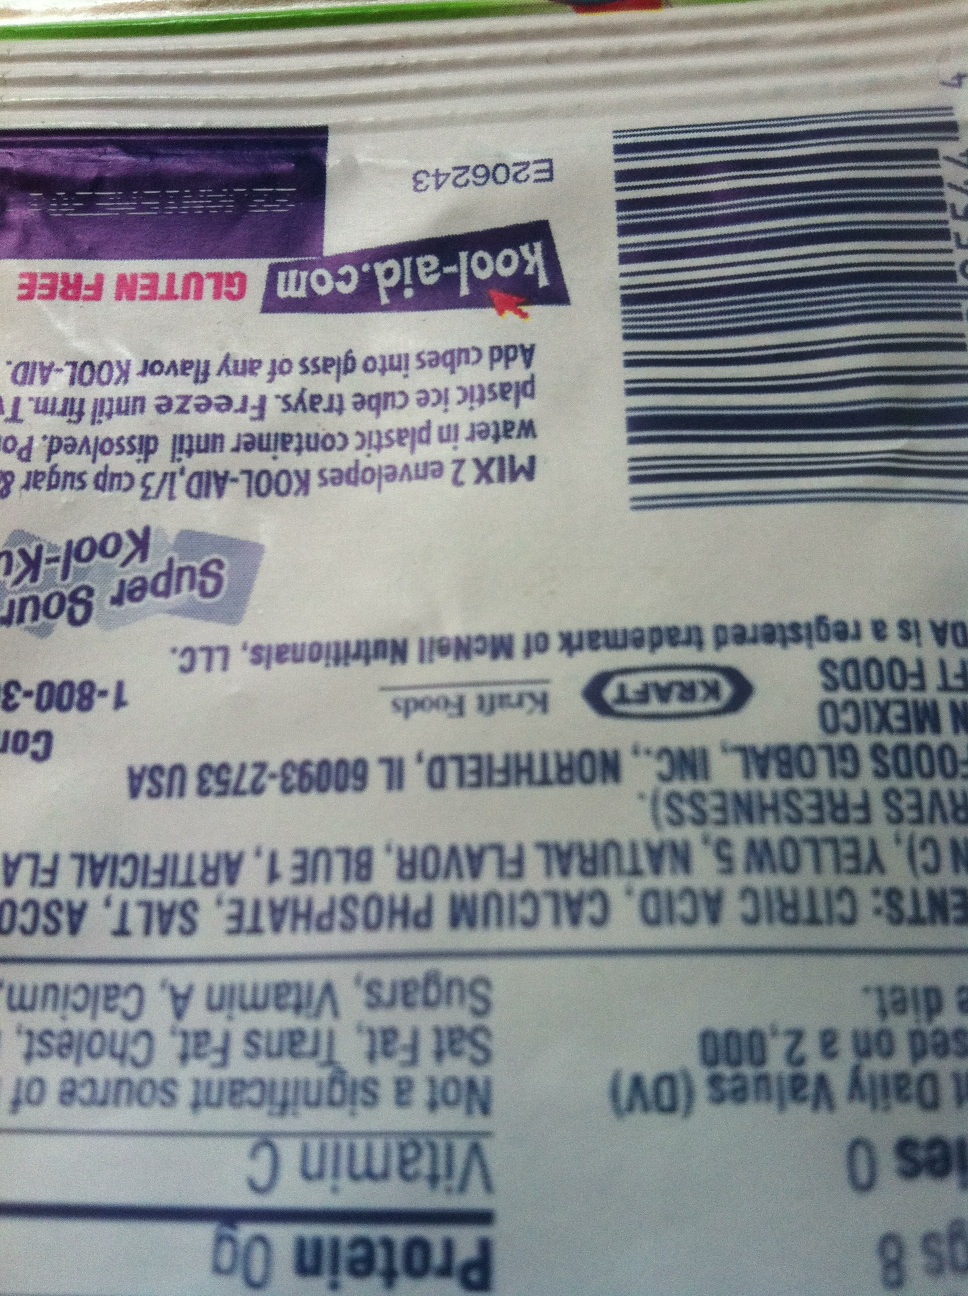Question: What kind of kool-aid is this?
Answer: unanswerable